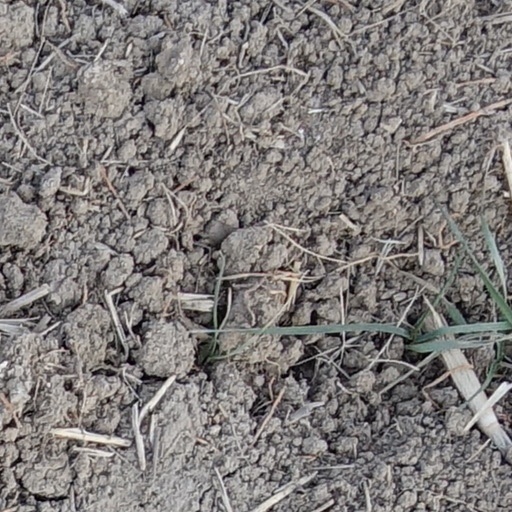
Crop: wheat